Riemer van der Velde

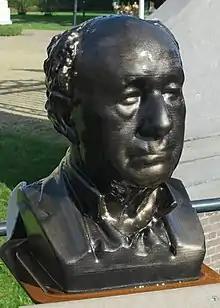

Riemer van der Velde (born 28 October 1940 in Bakkeveen) is a Dutch football functionary, who was a chairman of Dutch football club SC Heerenveen. He was in charge of the club for 23 years before resigning on 1 October 2006.